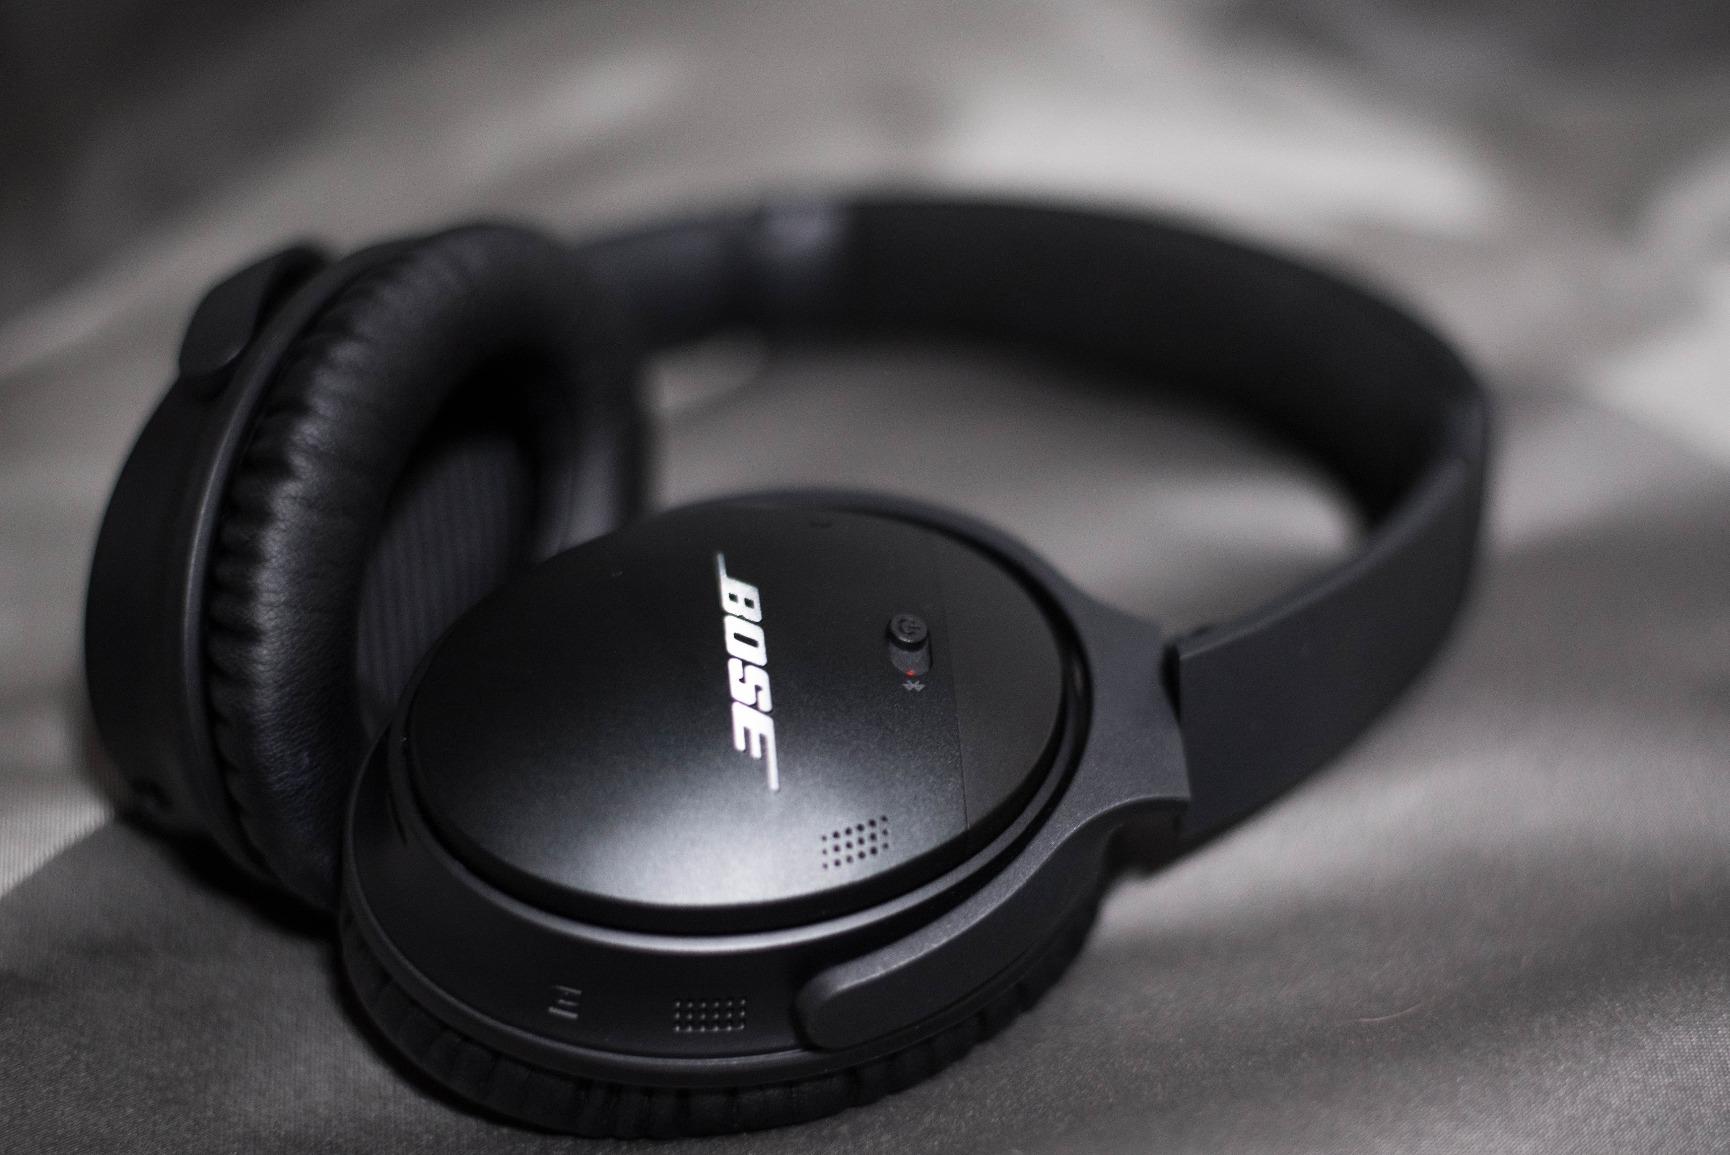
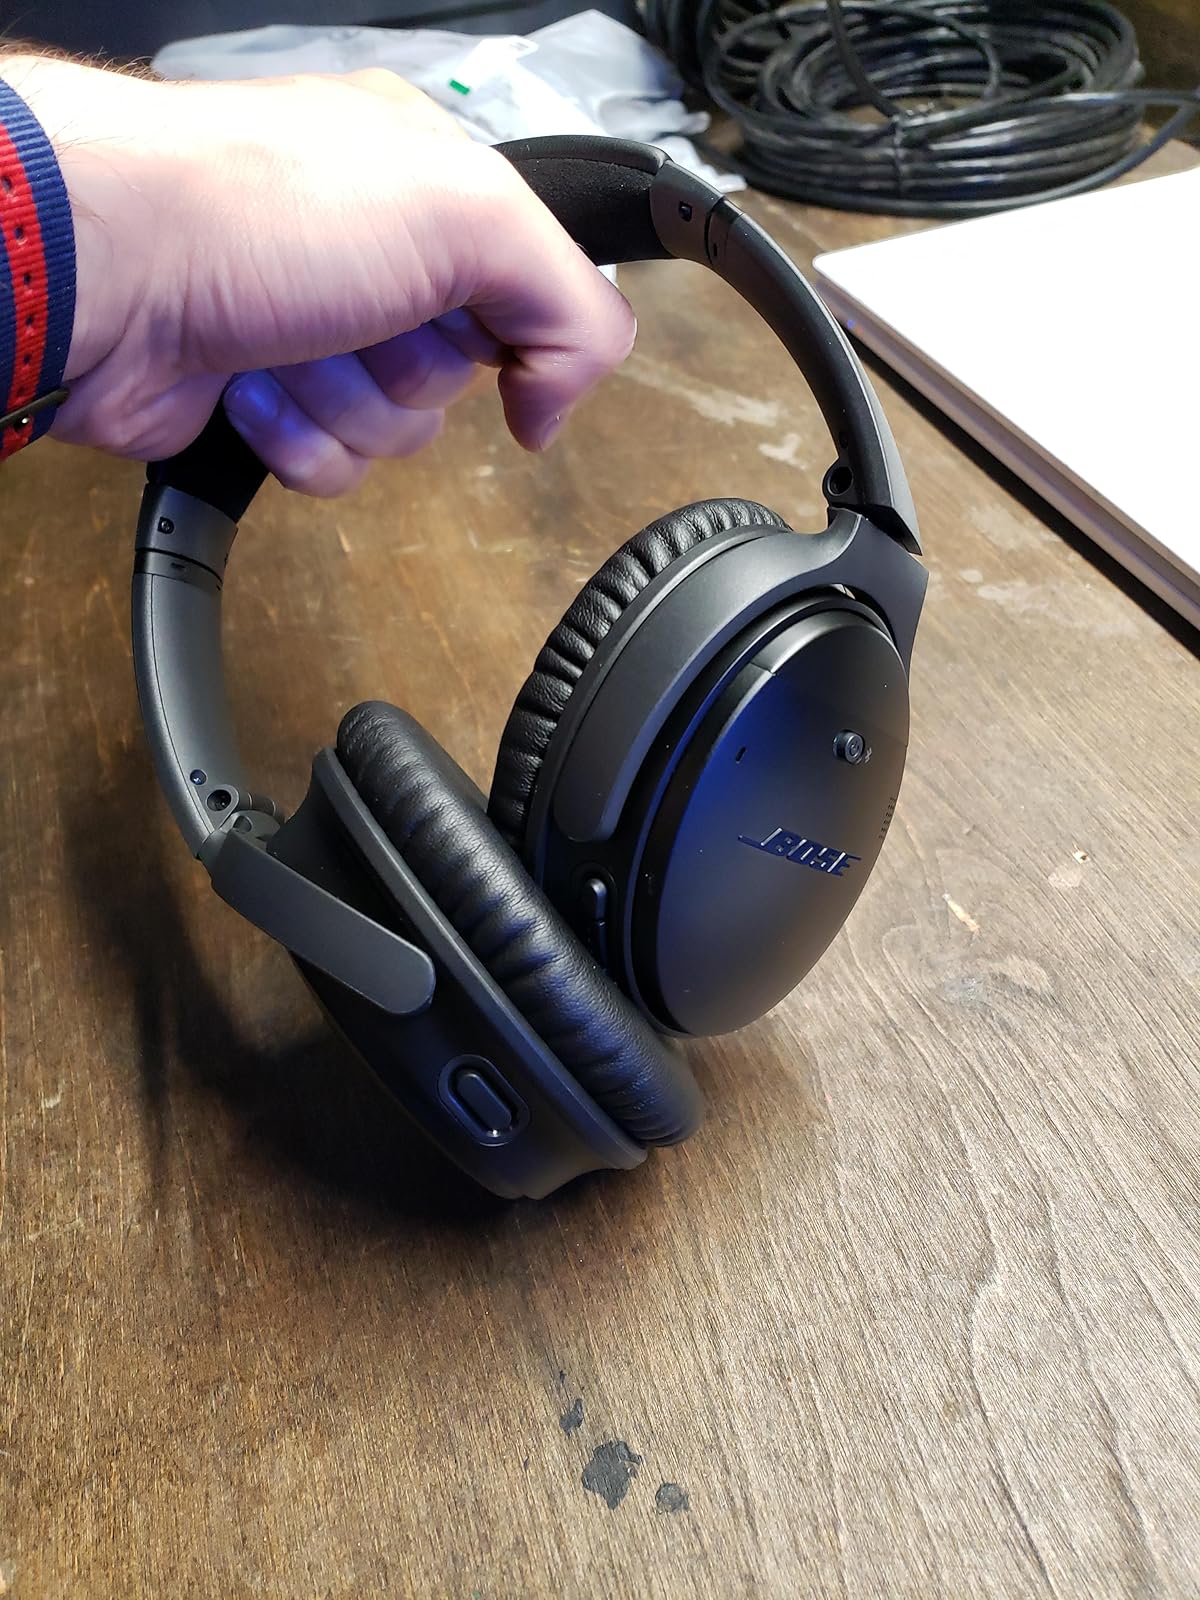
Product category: headphones
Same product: yes